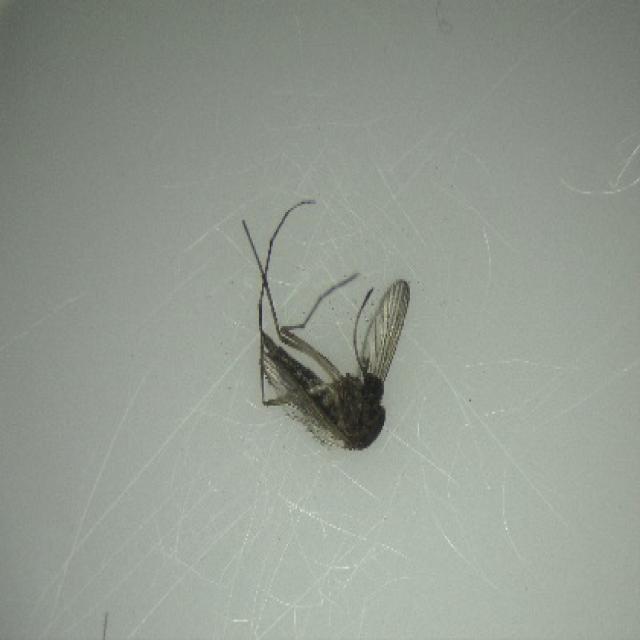
Species: aedes_vexans